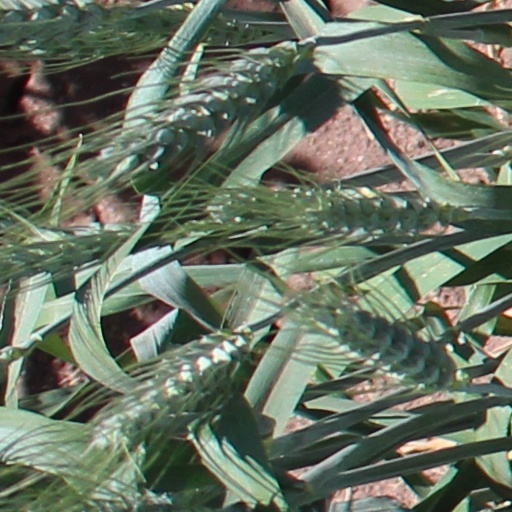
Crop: wheat